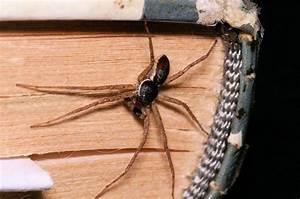
Label: spider